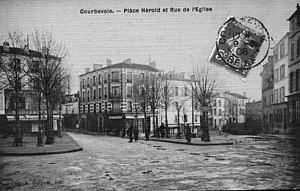
Courbevoie: Place Hérold et rue de l'Eglise
La place Hérold est un carrefour de Courbevoie.